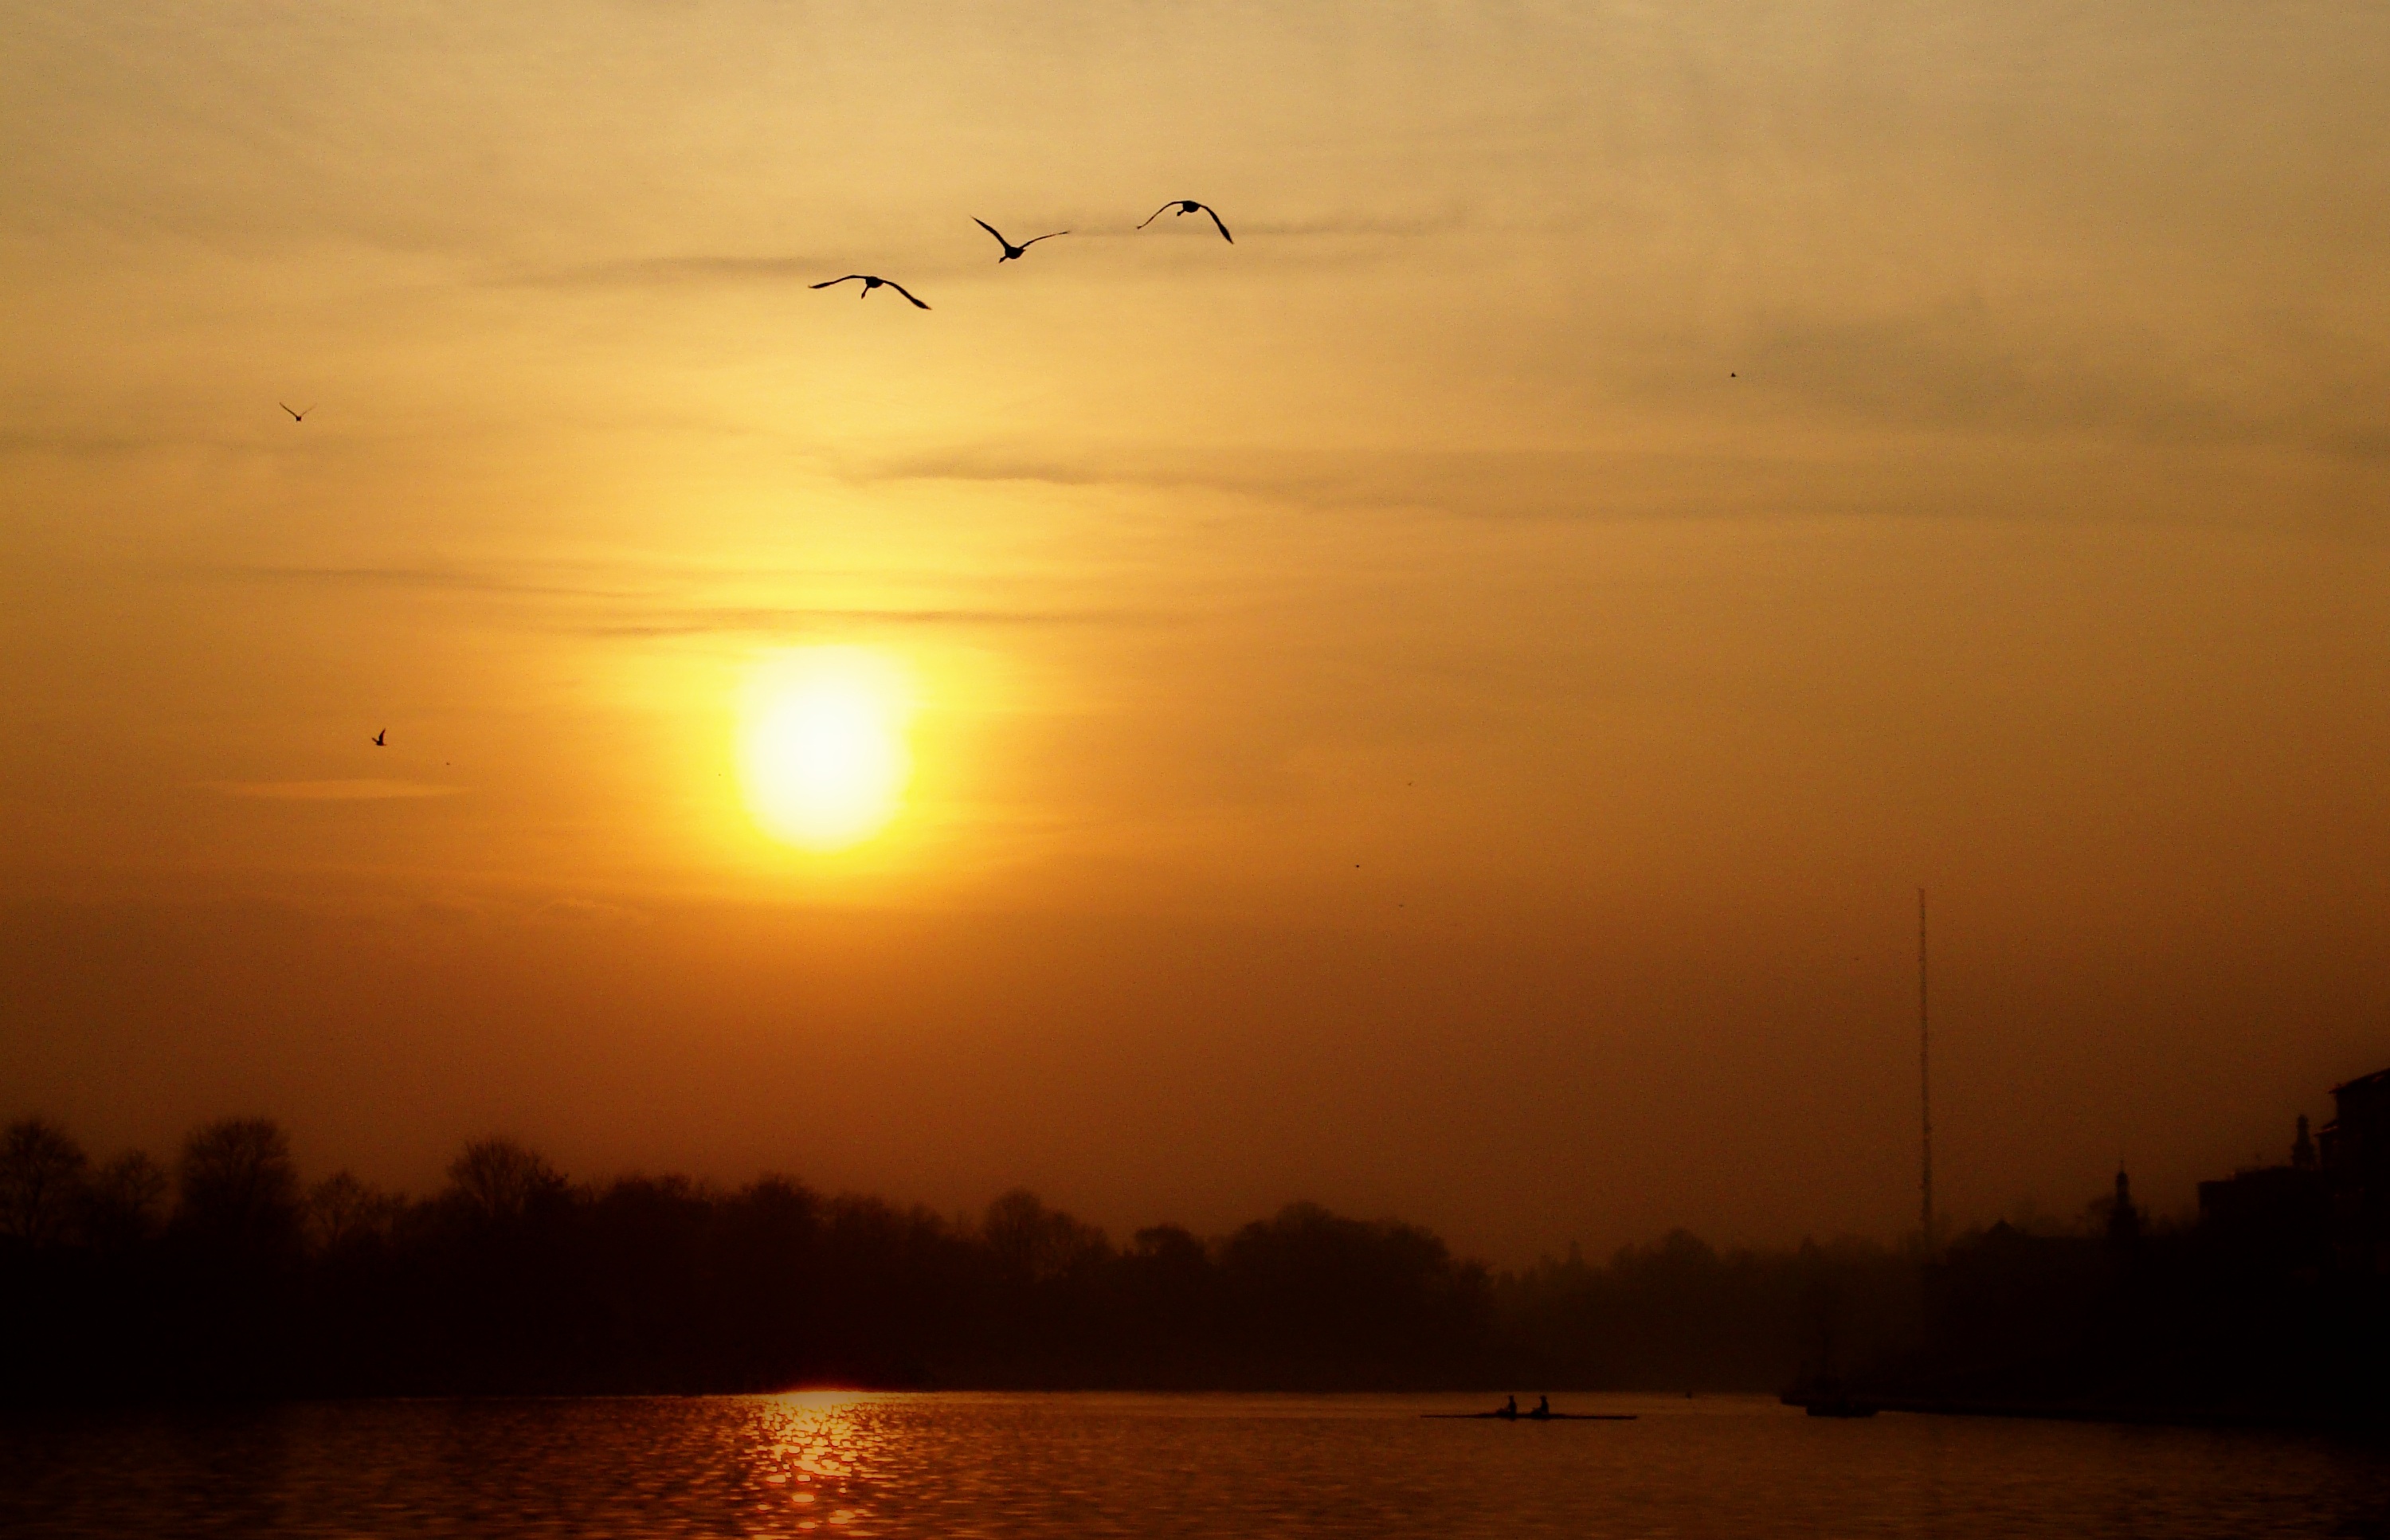
landscape, sea, horizon, sky, sun, sunrise, sunset, morning, dawn, dusk, evening, reflection, beauty, afterglow, orange sky, the backlight, flying birds, atmospheric phenomenon, red sky at morning